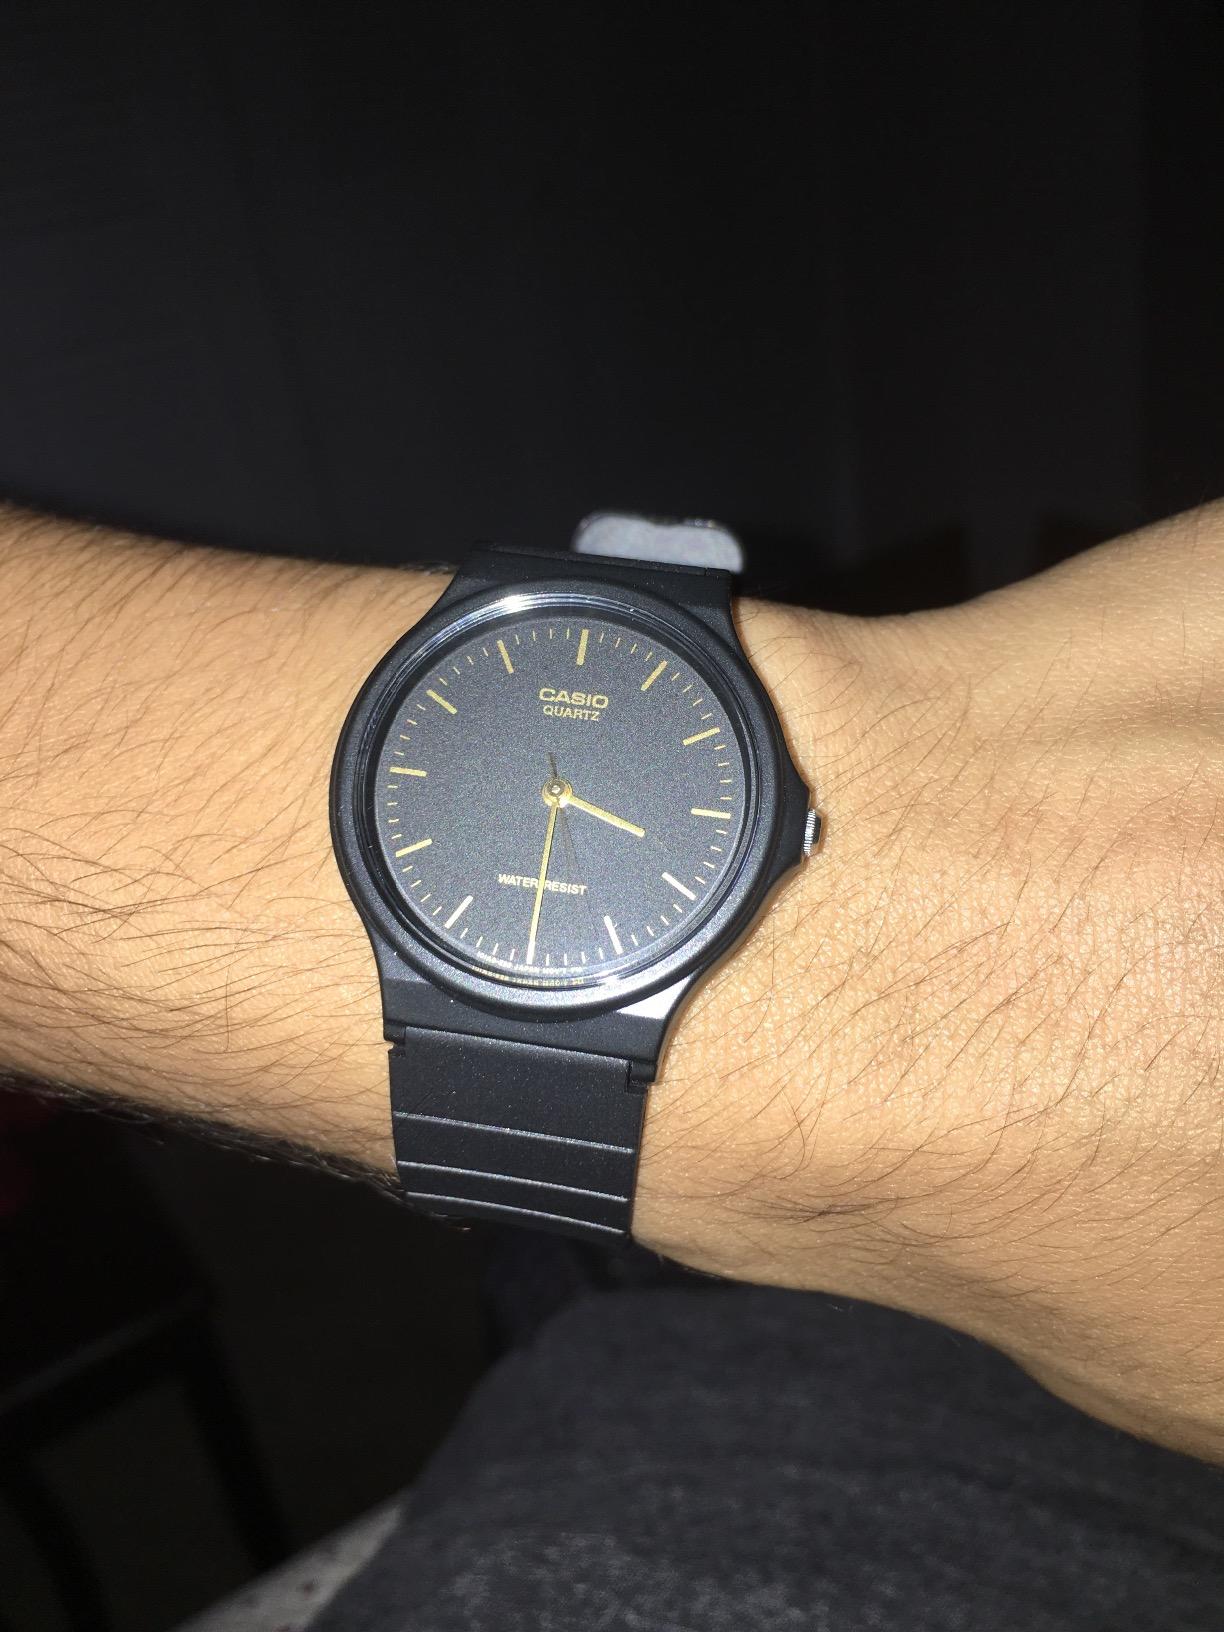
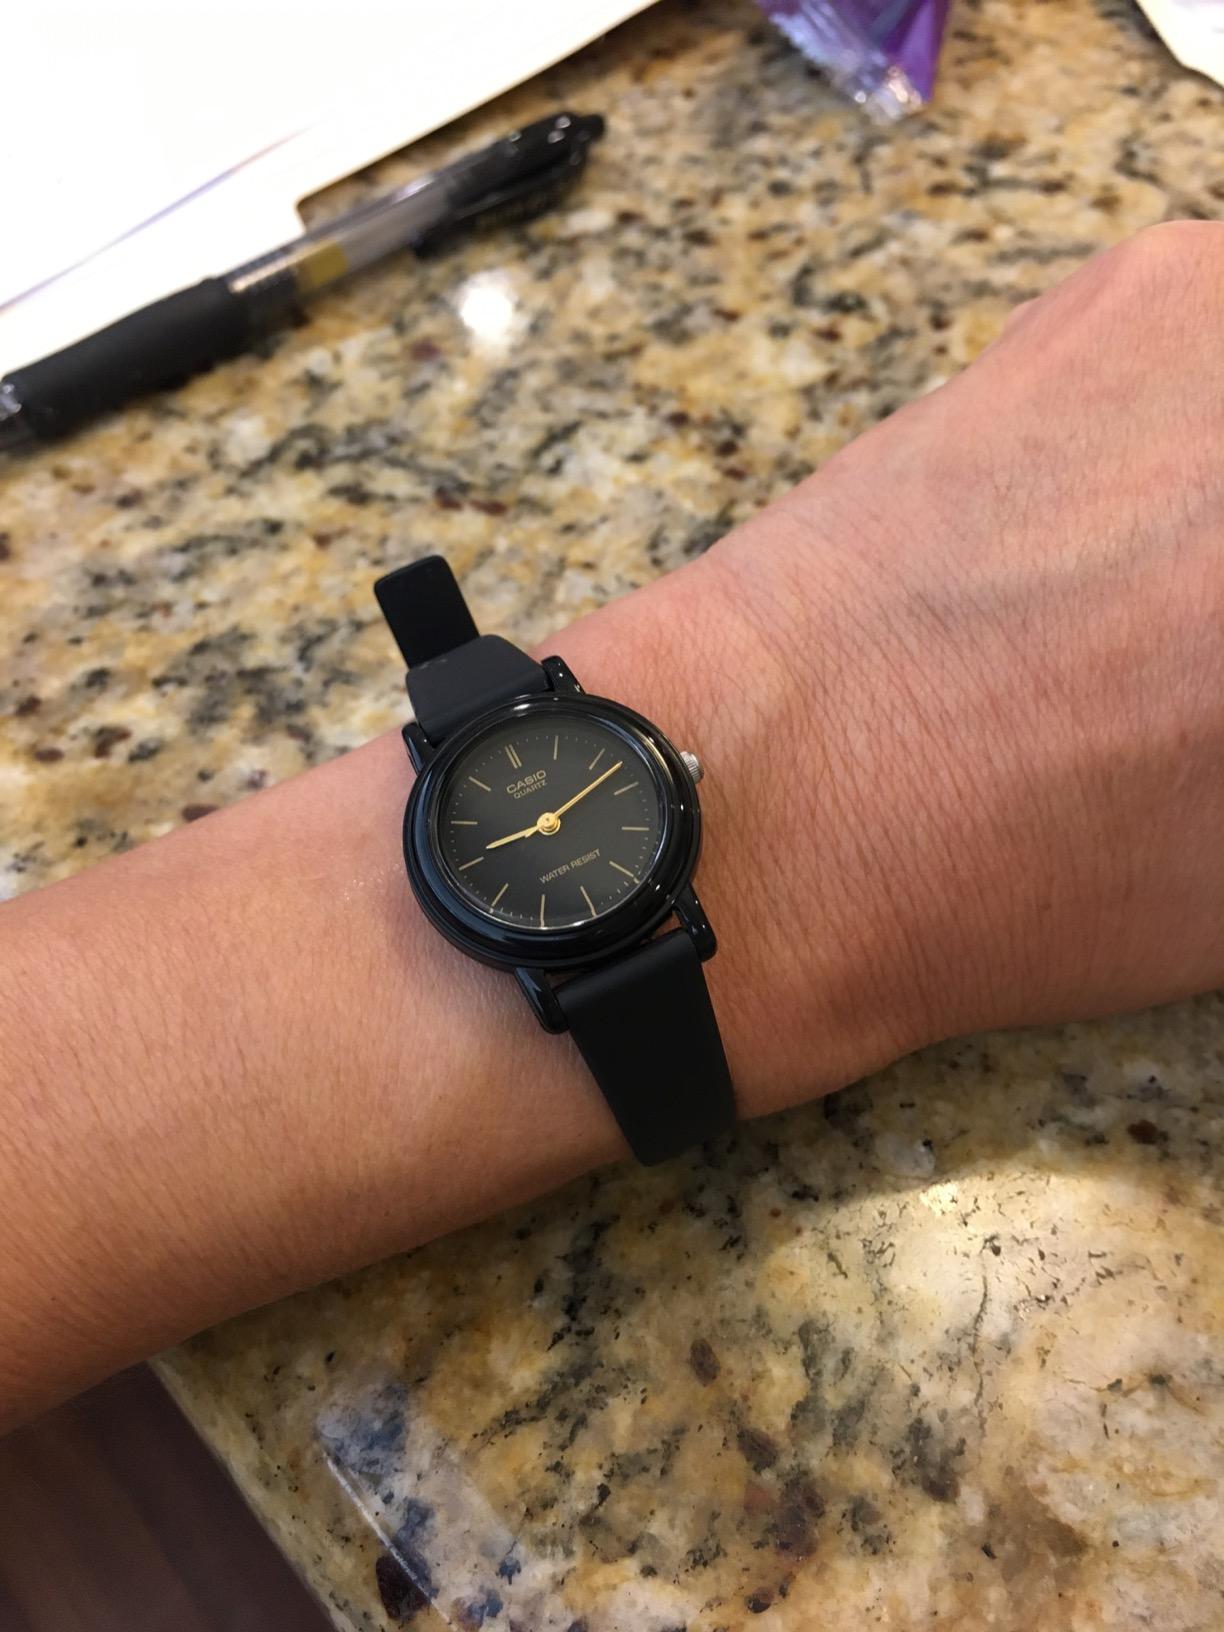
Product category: accessories_watch
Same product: no